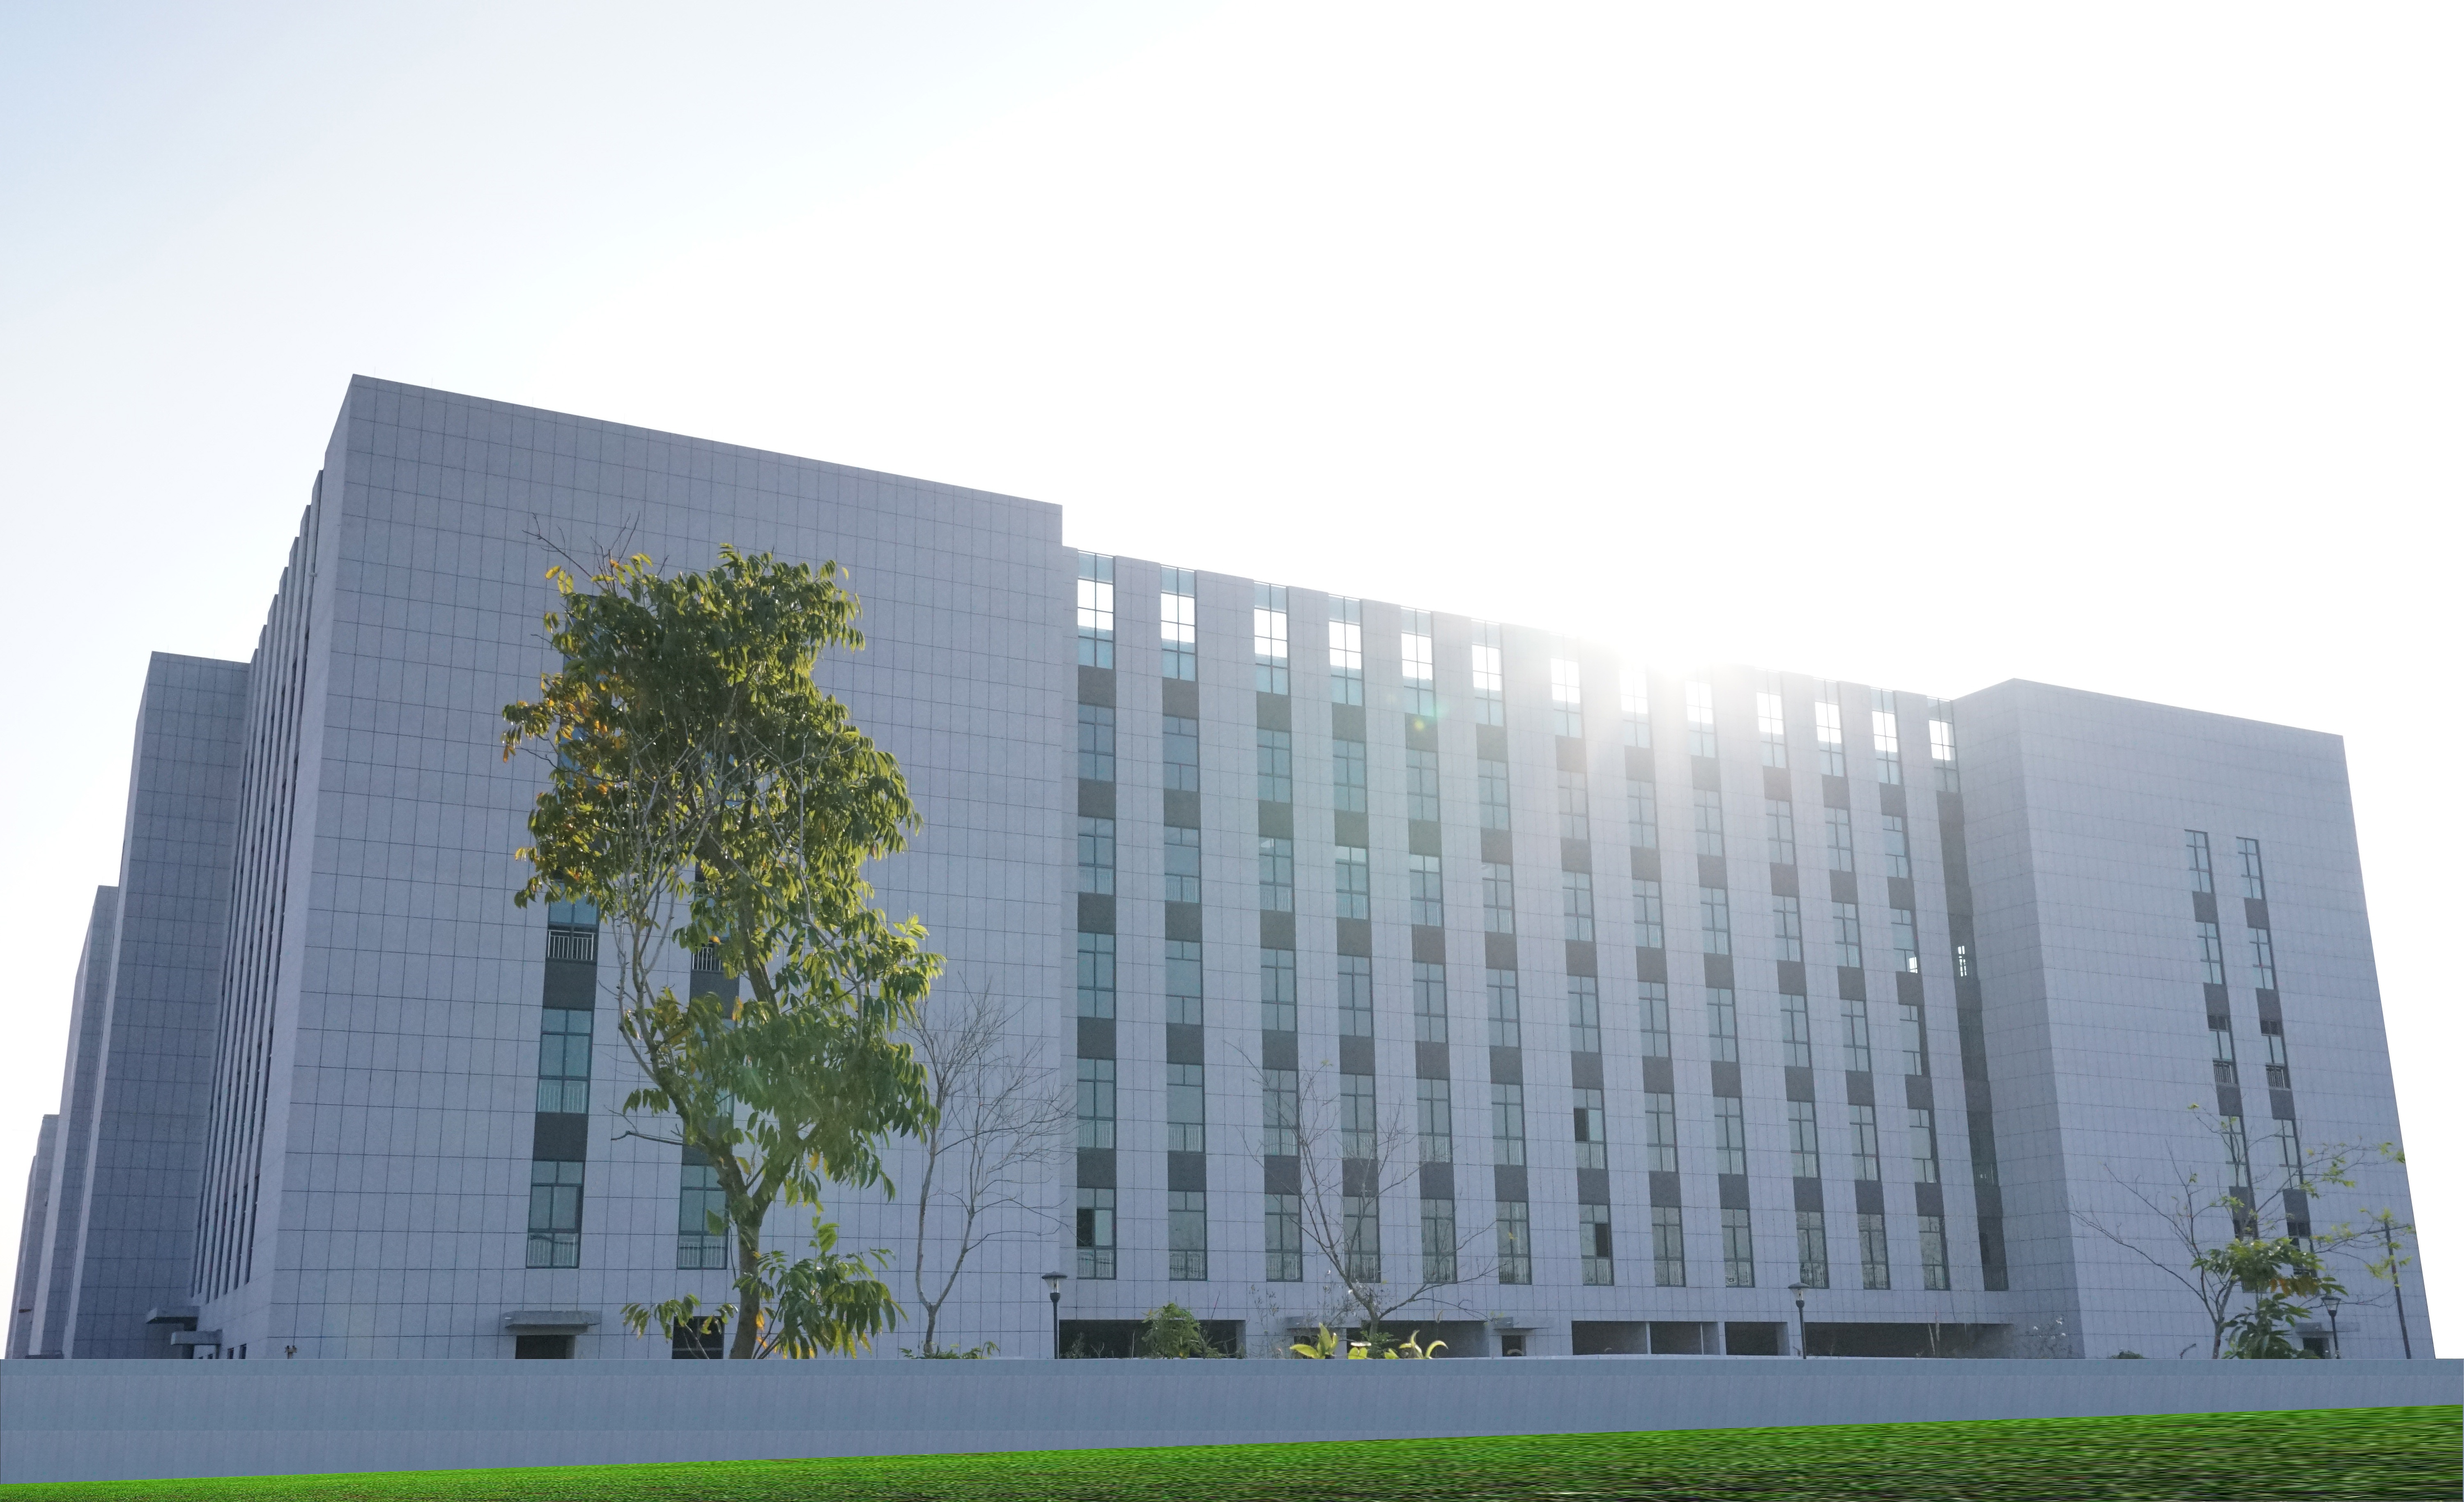
architecture, building, skyscraper, facade, property, medicine, aerial, preparation, tower block, commercial building, headquarters, condominium, real estate, residential area, brutalist architecture, corporate headquarters, zhejiang, hoi chang